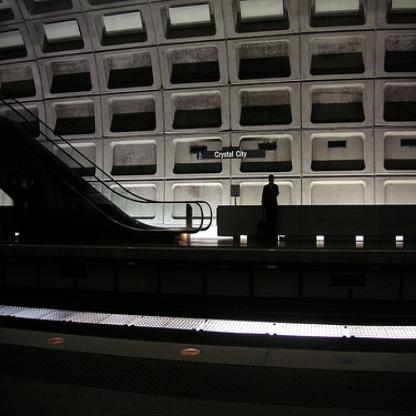
Scene: Indoor